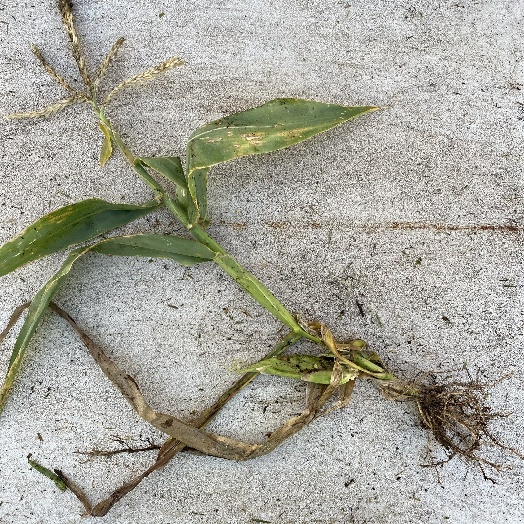
Label: Vegetation